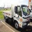
Label: truck